Persona 4 Arena

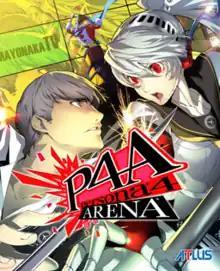
Cover for the console versions

Persona 4 Arena is a fighting video game co-developed by Arc System Works and P-Studio and published by Atlus for arcades, PlayStation 3, and Xbox 360; the game is a spin-off from the "Persona" series, itself part of the larger "Megami Tensei" franchise. The game was published by Atlus in Japan and North America in 2012, and by Zen United in Europe in 2013. Gameplay follows standard fighting game conventions, with matches between two characters with individual movesets, and special expendable abilities. The storyline is told through visual novel segments.